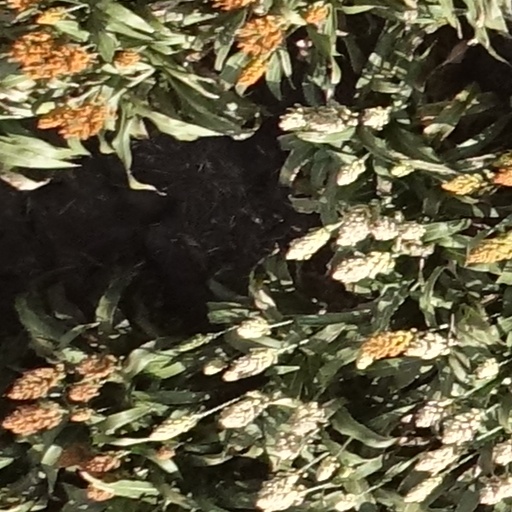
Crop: sorghum